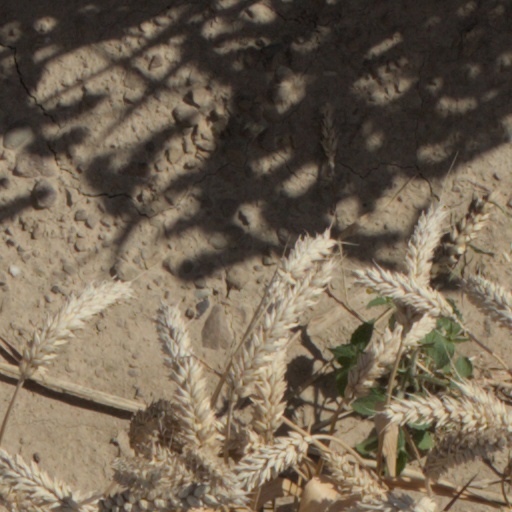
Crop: wheat